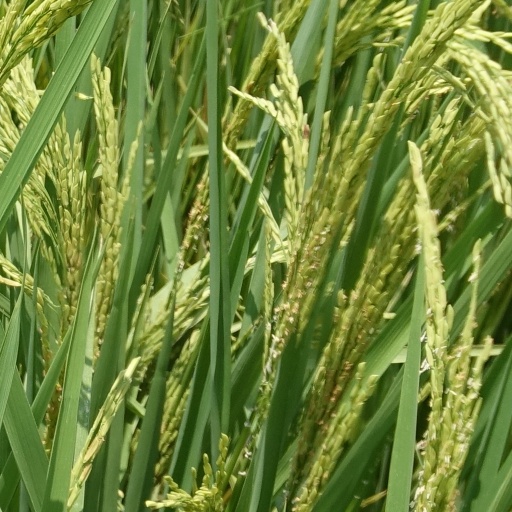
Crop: rice